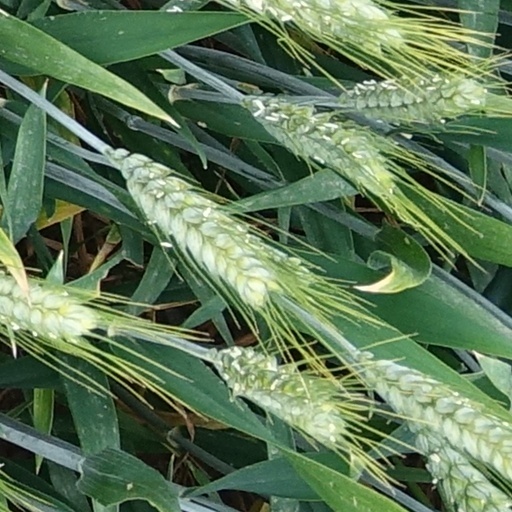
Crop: wheat